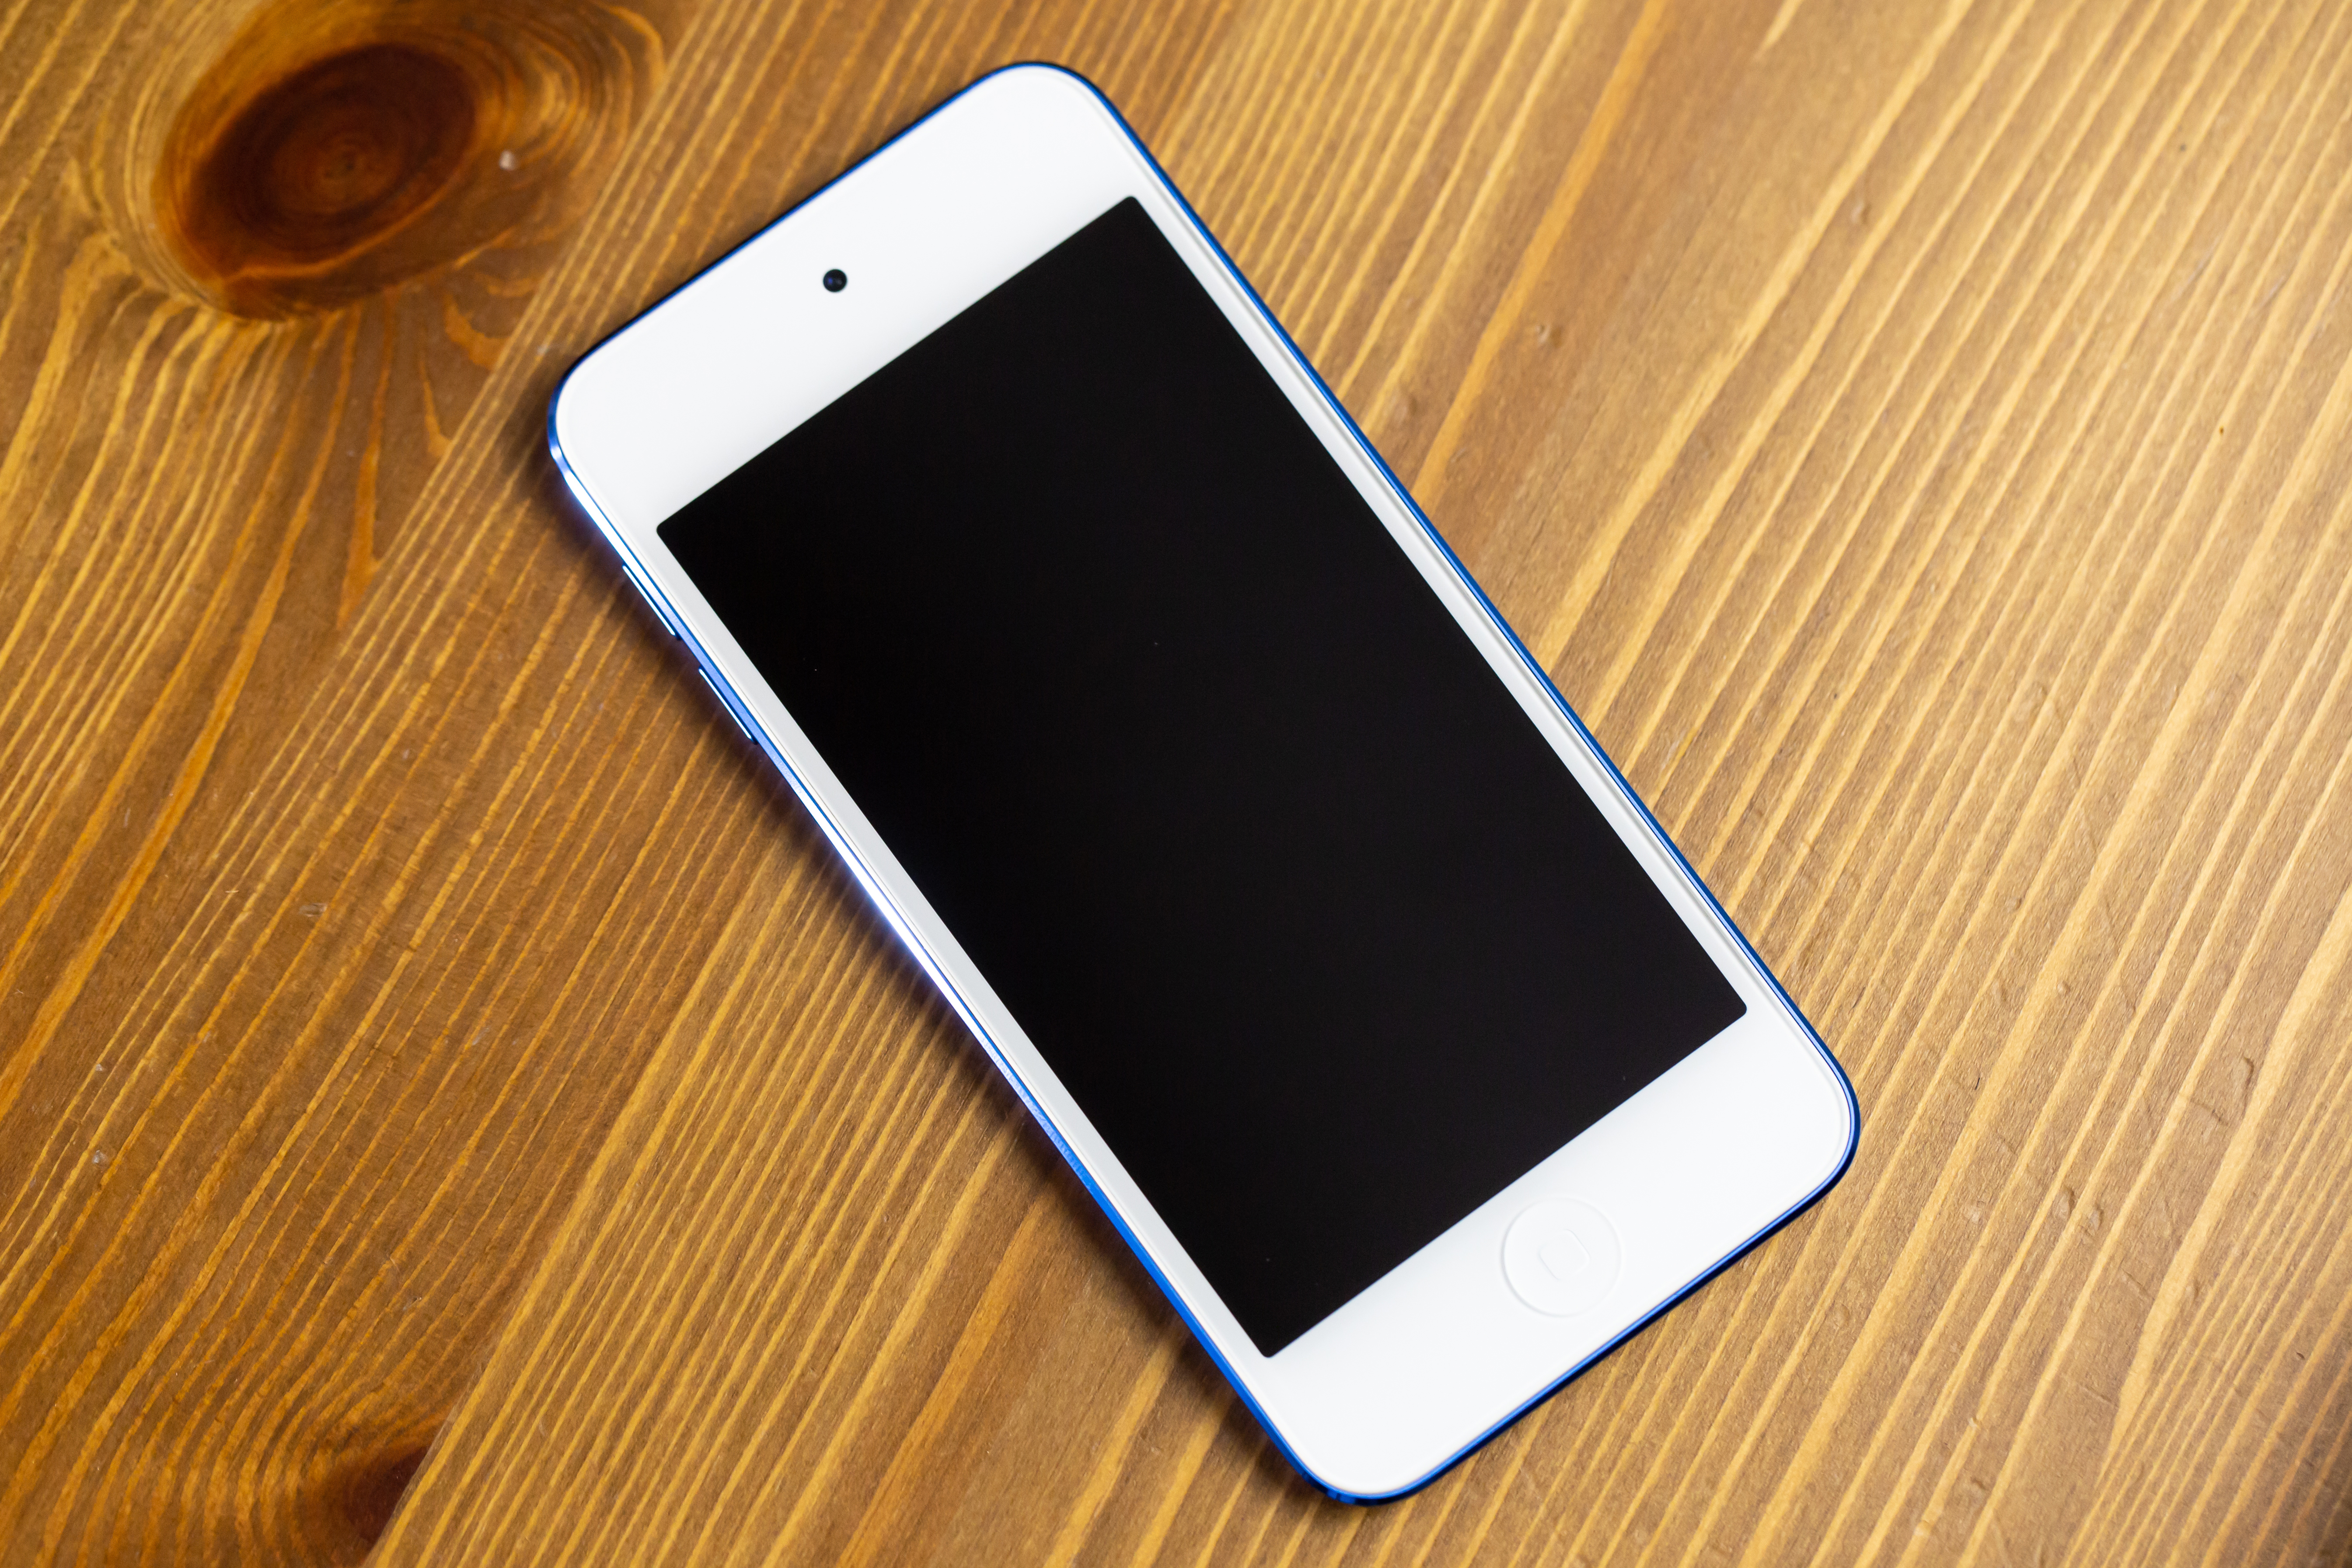
mobile phone, gadget, communication device, portable communications device, smartphone, iphone, electronic device, technology, feature phone, Material property, electronics, ipod touch, metal